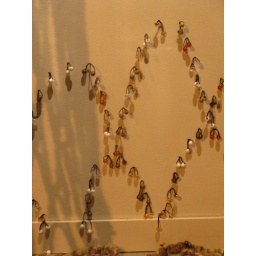
Art display in that window on Broadway, the old Woolworth building or something